Rajakumaran (film)

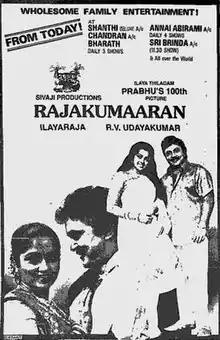
Theatrical release poster

Rajakumaran is a 1994 Indian Tamil-language action drama film directed by R. V. Udayakumar. The film stars Prabhu, Meena and Nadhiya. It was released on 14 January 1994, during Pongal. The film was Prabhu's 100th film and was produced by Sivaji Productions.